James Haskell Hope

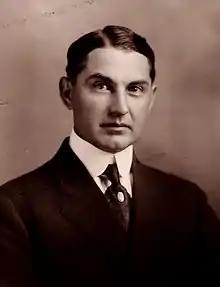
James Haskell Hope

James Haskell Hope (September 22, 1874 – January 18, 1952) was the longest-serving Superintendent of Education in the state of South Carolina, from 1922 until 1945.